Hampshire County Cricket Club

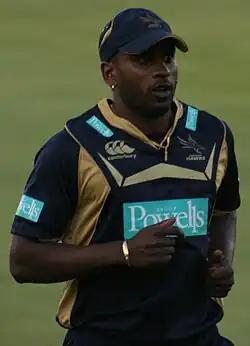
Former captain Dimitri Mascarenhas

In 2000 Australian great Shane Warne was signed as the club's overseas player. The 2000 County Championship was to be the last season that Hampshire would play at the County Ground Southampton before they moved in 2001 to the new Rose Bowl ground just outside Southampton. 2001 also saw current club chairman take over the running of the club, after a period of financial difficulty. In the 2002 County Championship Hampshire were relegated back to Division Two, finishing third bottom in Division One. It was during this season that the club signed former England batsman John Crawley from Lancashire. In the 2003 season Hampshire and England great Robin Smith retired from all forms of cricket after 23 years with the club. In 2005, Hampshire performed well in both first-class and one-day forms of the game. The side narrowly missed out on winning the County Championship Division 1 by just 2.5 points to Nottinghamshire. In the 2005 Cheltenham & Gloucester Trophy Hampshire progressed to the final thanks to a century in the semi-final against Yorkshire by Sean Ervine. In the final at Lord's against Warwickshire Ervine repeated the feat scoring 104 runs as Hampshire won by 18 runs; Hampshire's first silverware in 13 years. Two years later, Hampshire progressed to the final of the newly renamed 2007 Friends Provident Trophy at Lord's after finishing top of the South Division. In the final the club played Durham where they lost by 125 runs as the match went into a reserve day due to rain. In 2007 Hampshire chairman Rod Bransgrove announced plans for the redevelopment of the Rose Bowl to bring Test cricket to the ground. Prior to the 2008 County Championship season Australian legend and club captain Shane Warne reiterated his commitment to the club. But shortly before the start of the season Warne announced his retirement from first-class cricket.